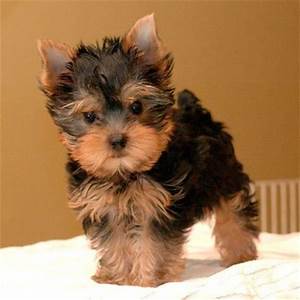
Label: cane